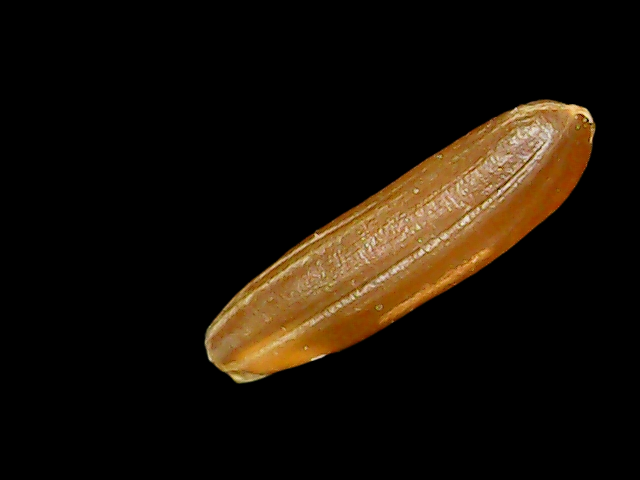
Rice variety: Binadhan20